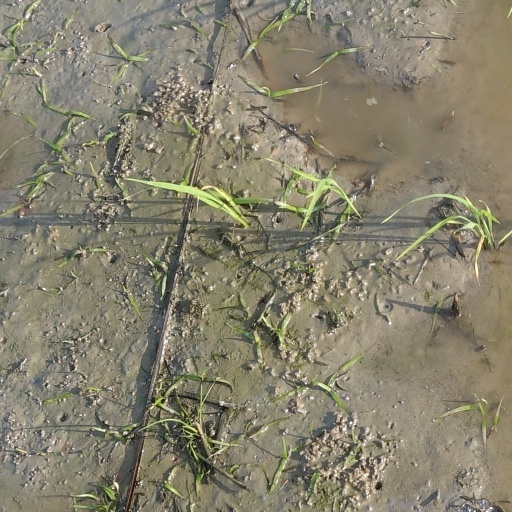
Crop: rice